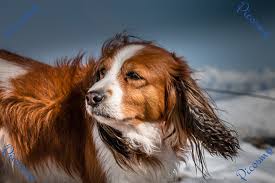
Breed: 202-n000023-Welsh_springer_spaniel